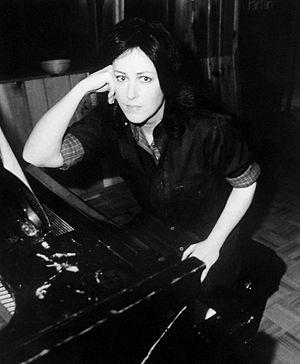
Grace Slick, née Grace Barnett Wing le 30 octobre 1939 à Evanston dans l'Illinois, États-Unis, est une chanteuse américaine, membre successivement des groupes The Great Society, Jefferson Airplane, puis Jefferson Starship et Starship, des années 1960 jusqu'aux années 1980. Avec ces formations, elle contribua à populariser le rock psychédélique. Elle était une icône de la scène psychédélique.